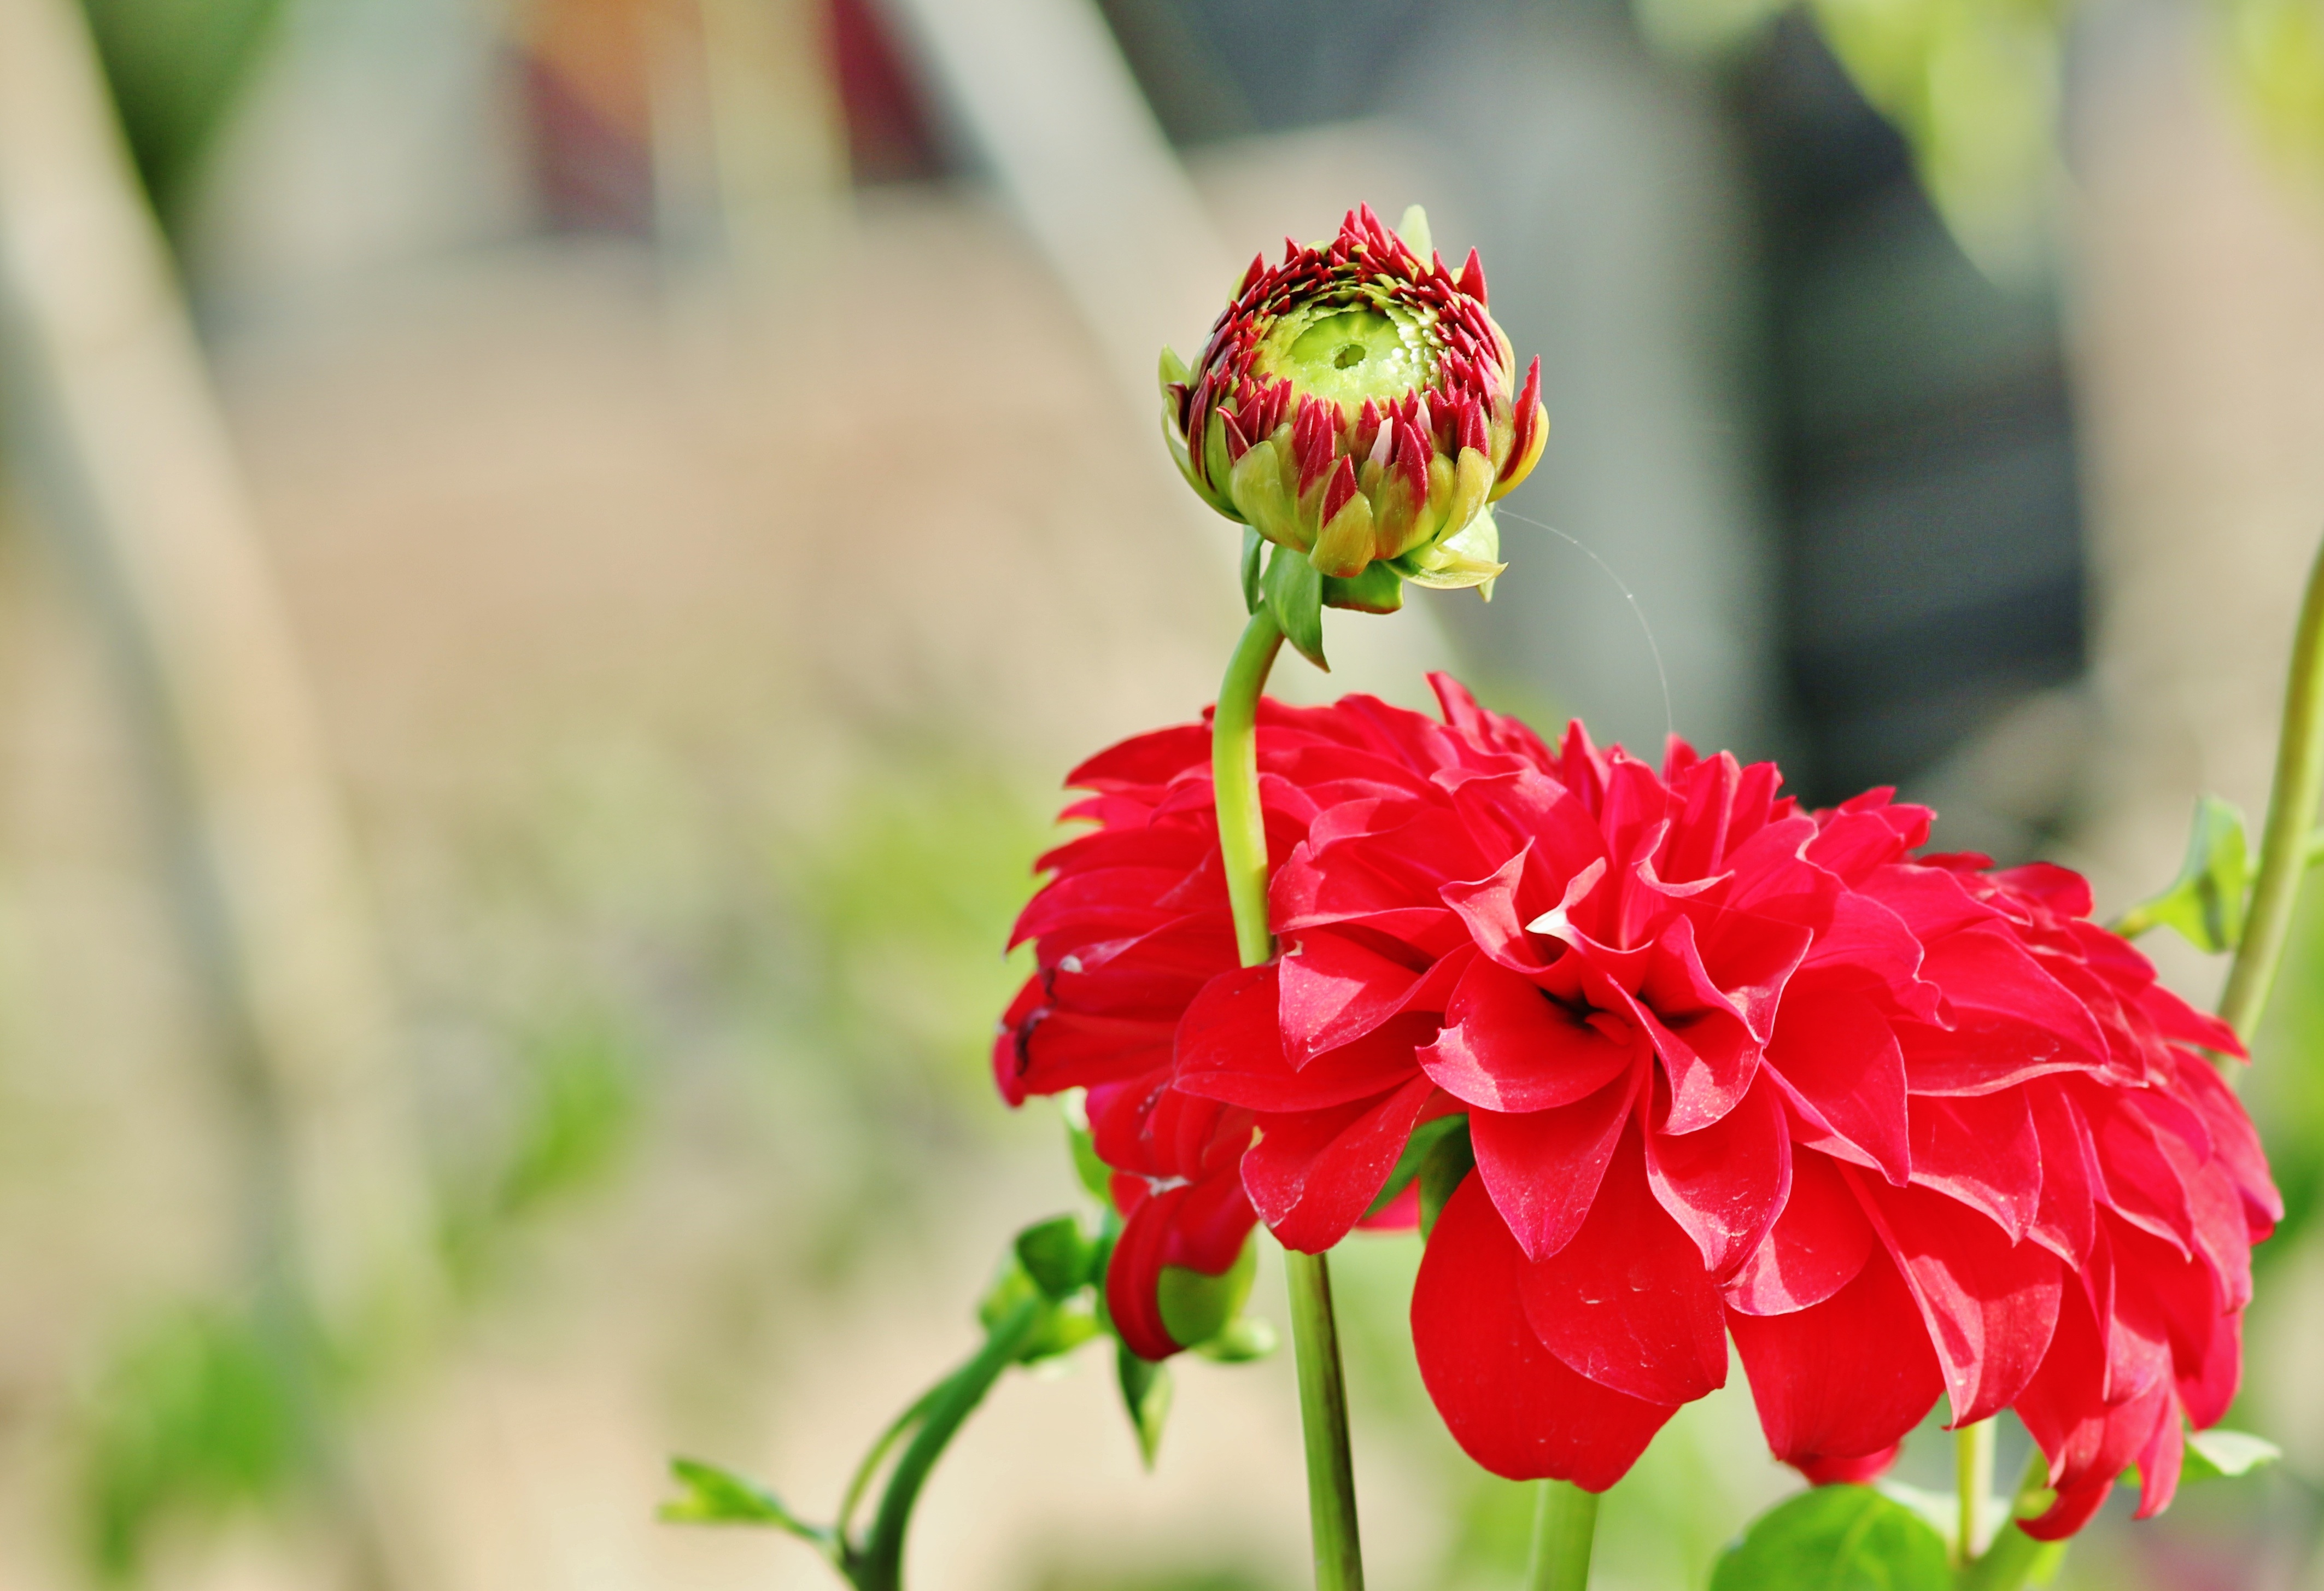
nature, plant, leaf, flower, petal, bloom, floral, spring, red, color, natural, botany, colorful, garden, flora, season, floristry, pakistan, macro photography, flowering plant, daisy family, plant stem, land plant